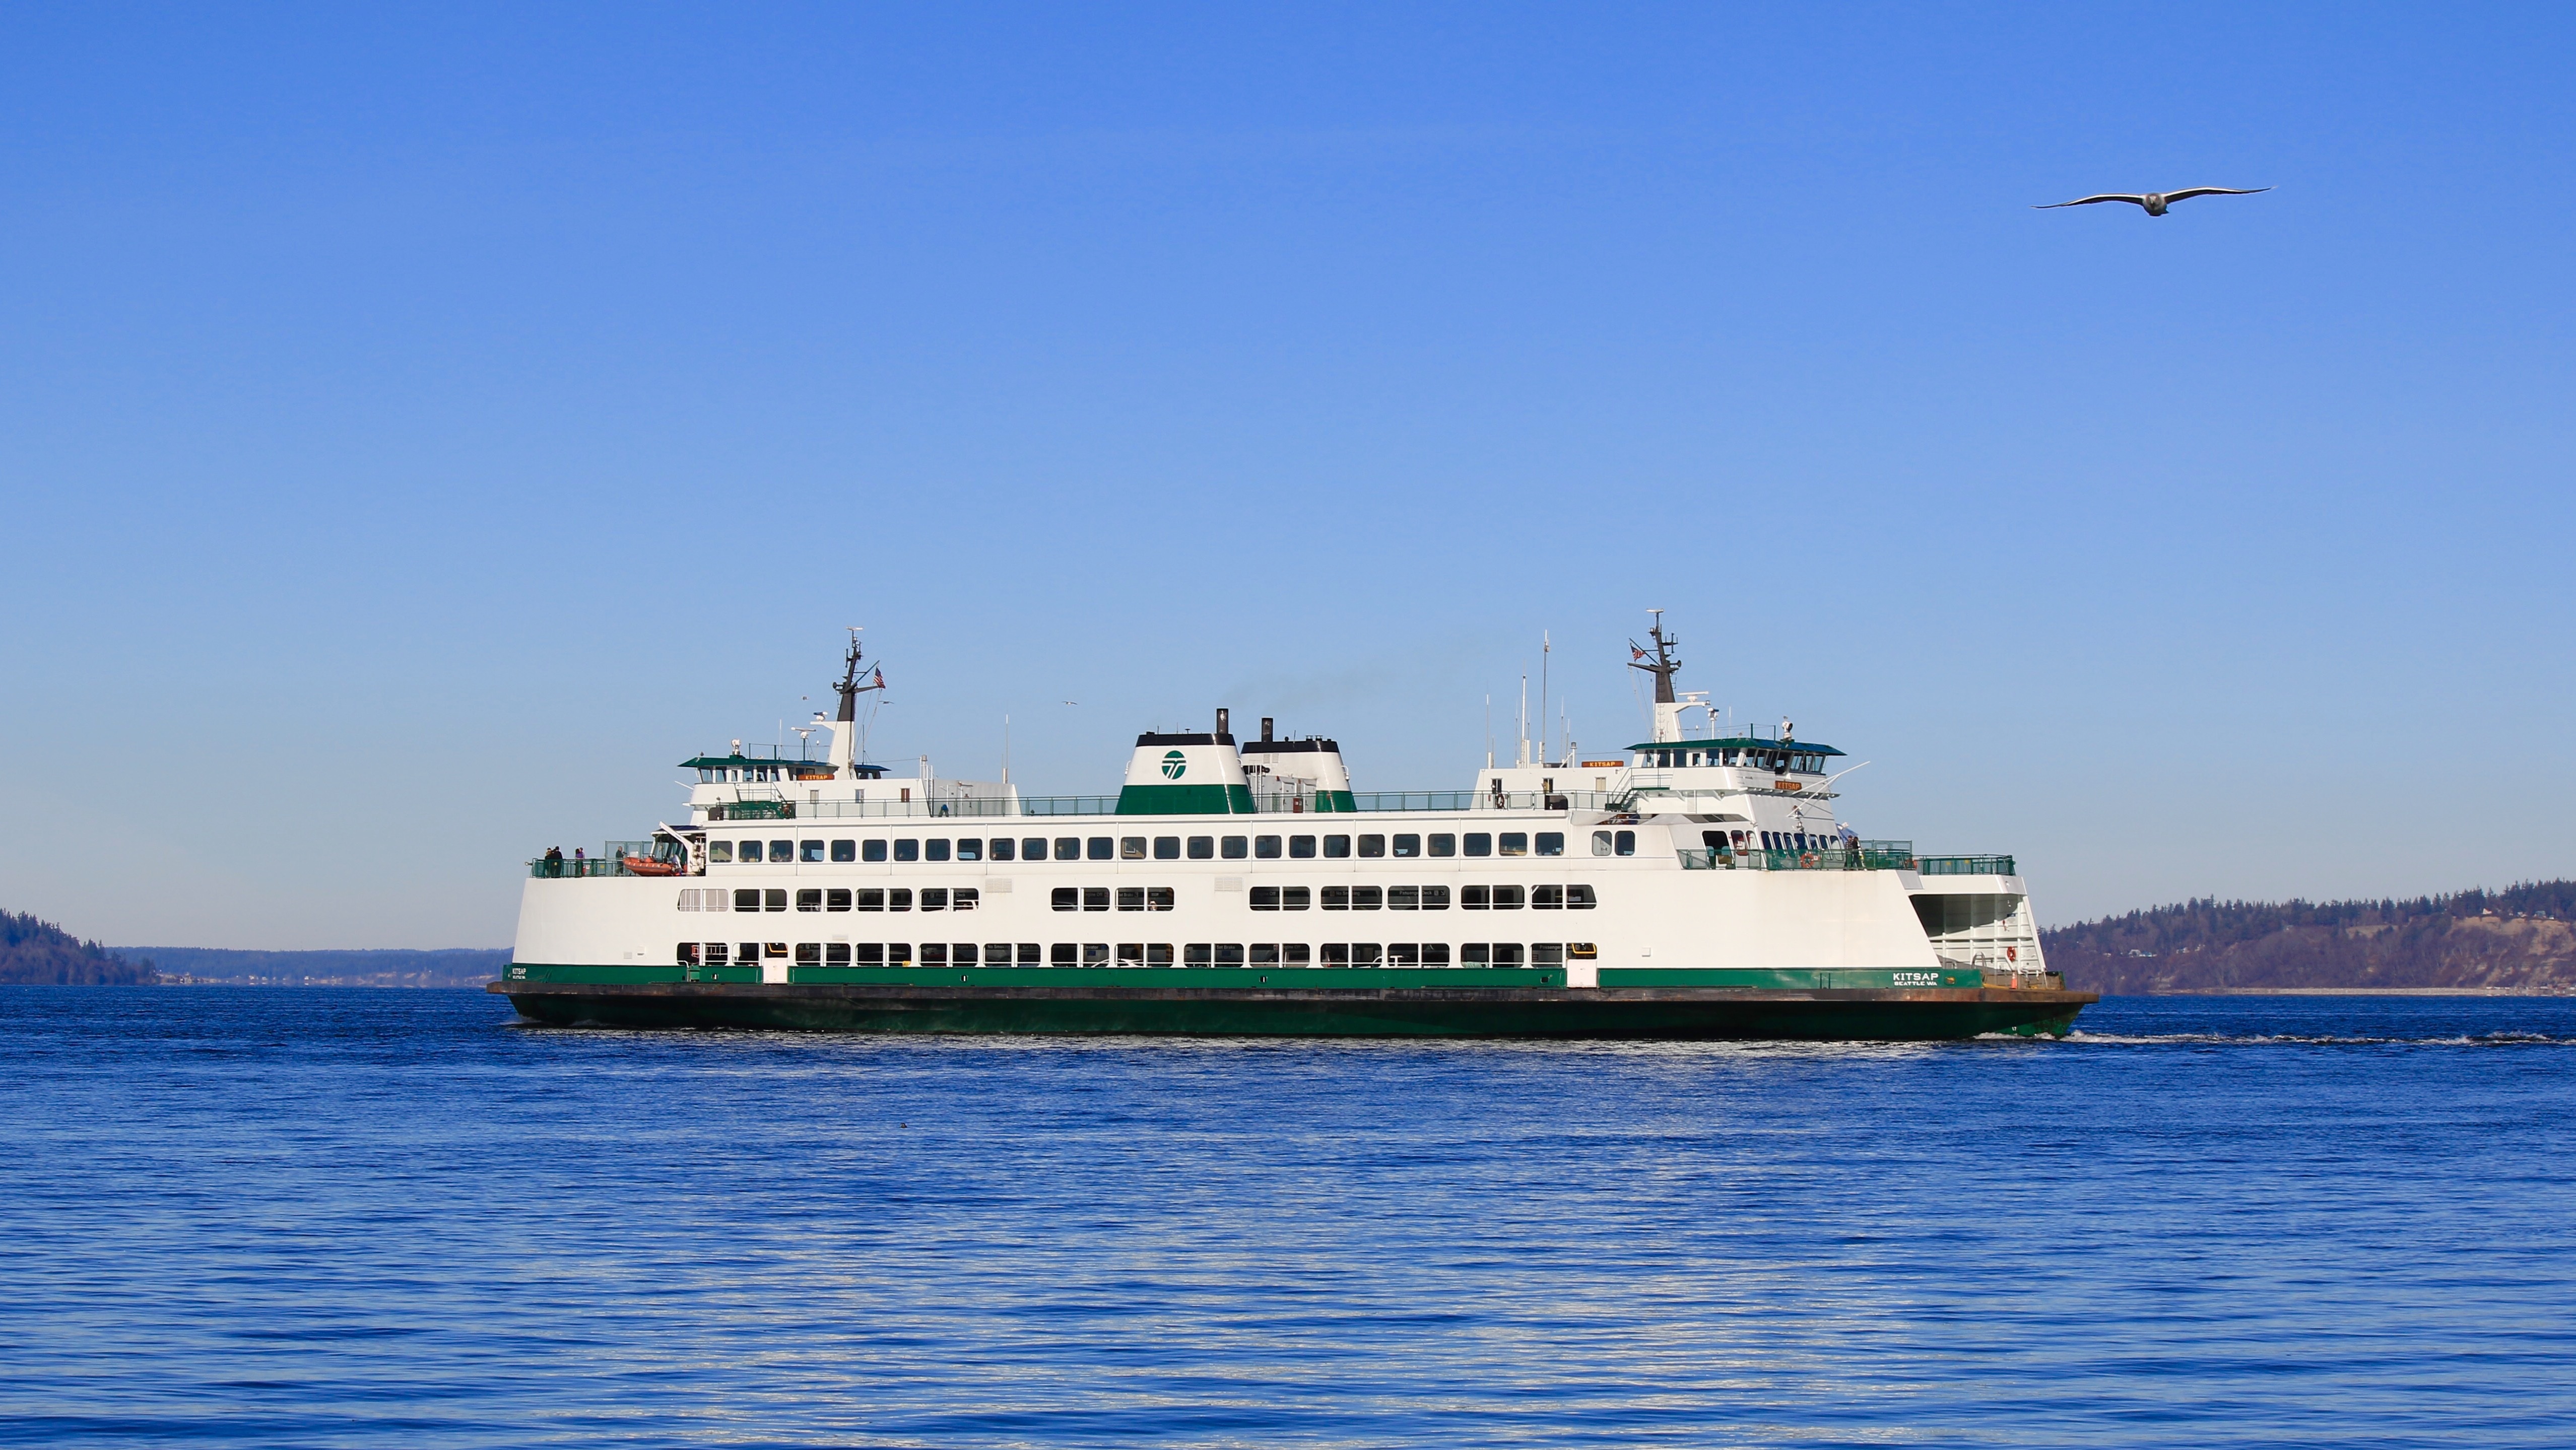
sea, water, boat, ship, summer, travel, transportation, vehicle, island, tourism, cargo ship, washington, ferry, channel, watercraft, cruise ship, motor ship, passenger ship, freight transport, ocean liner, mukilteo, whidbey